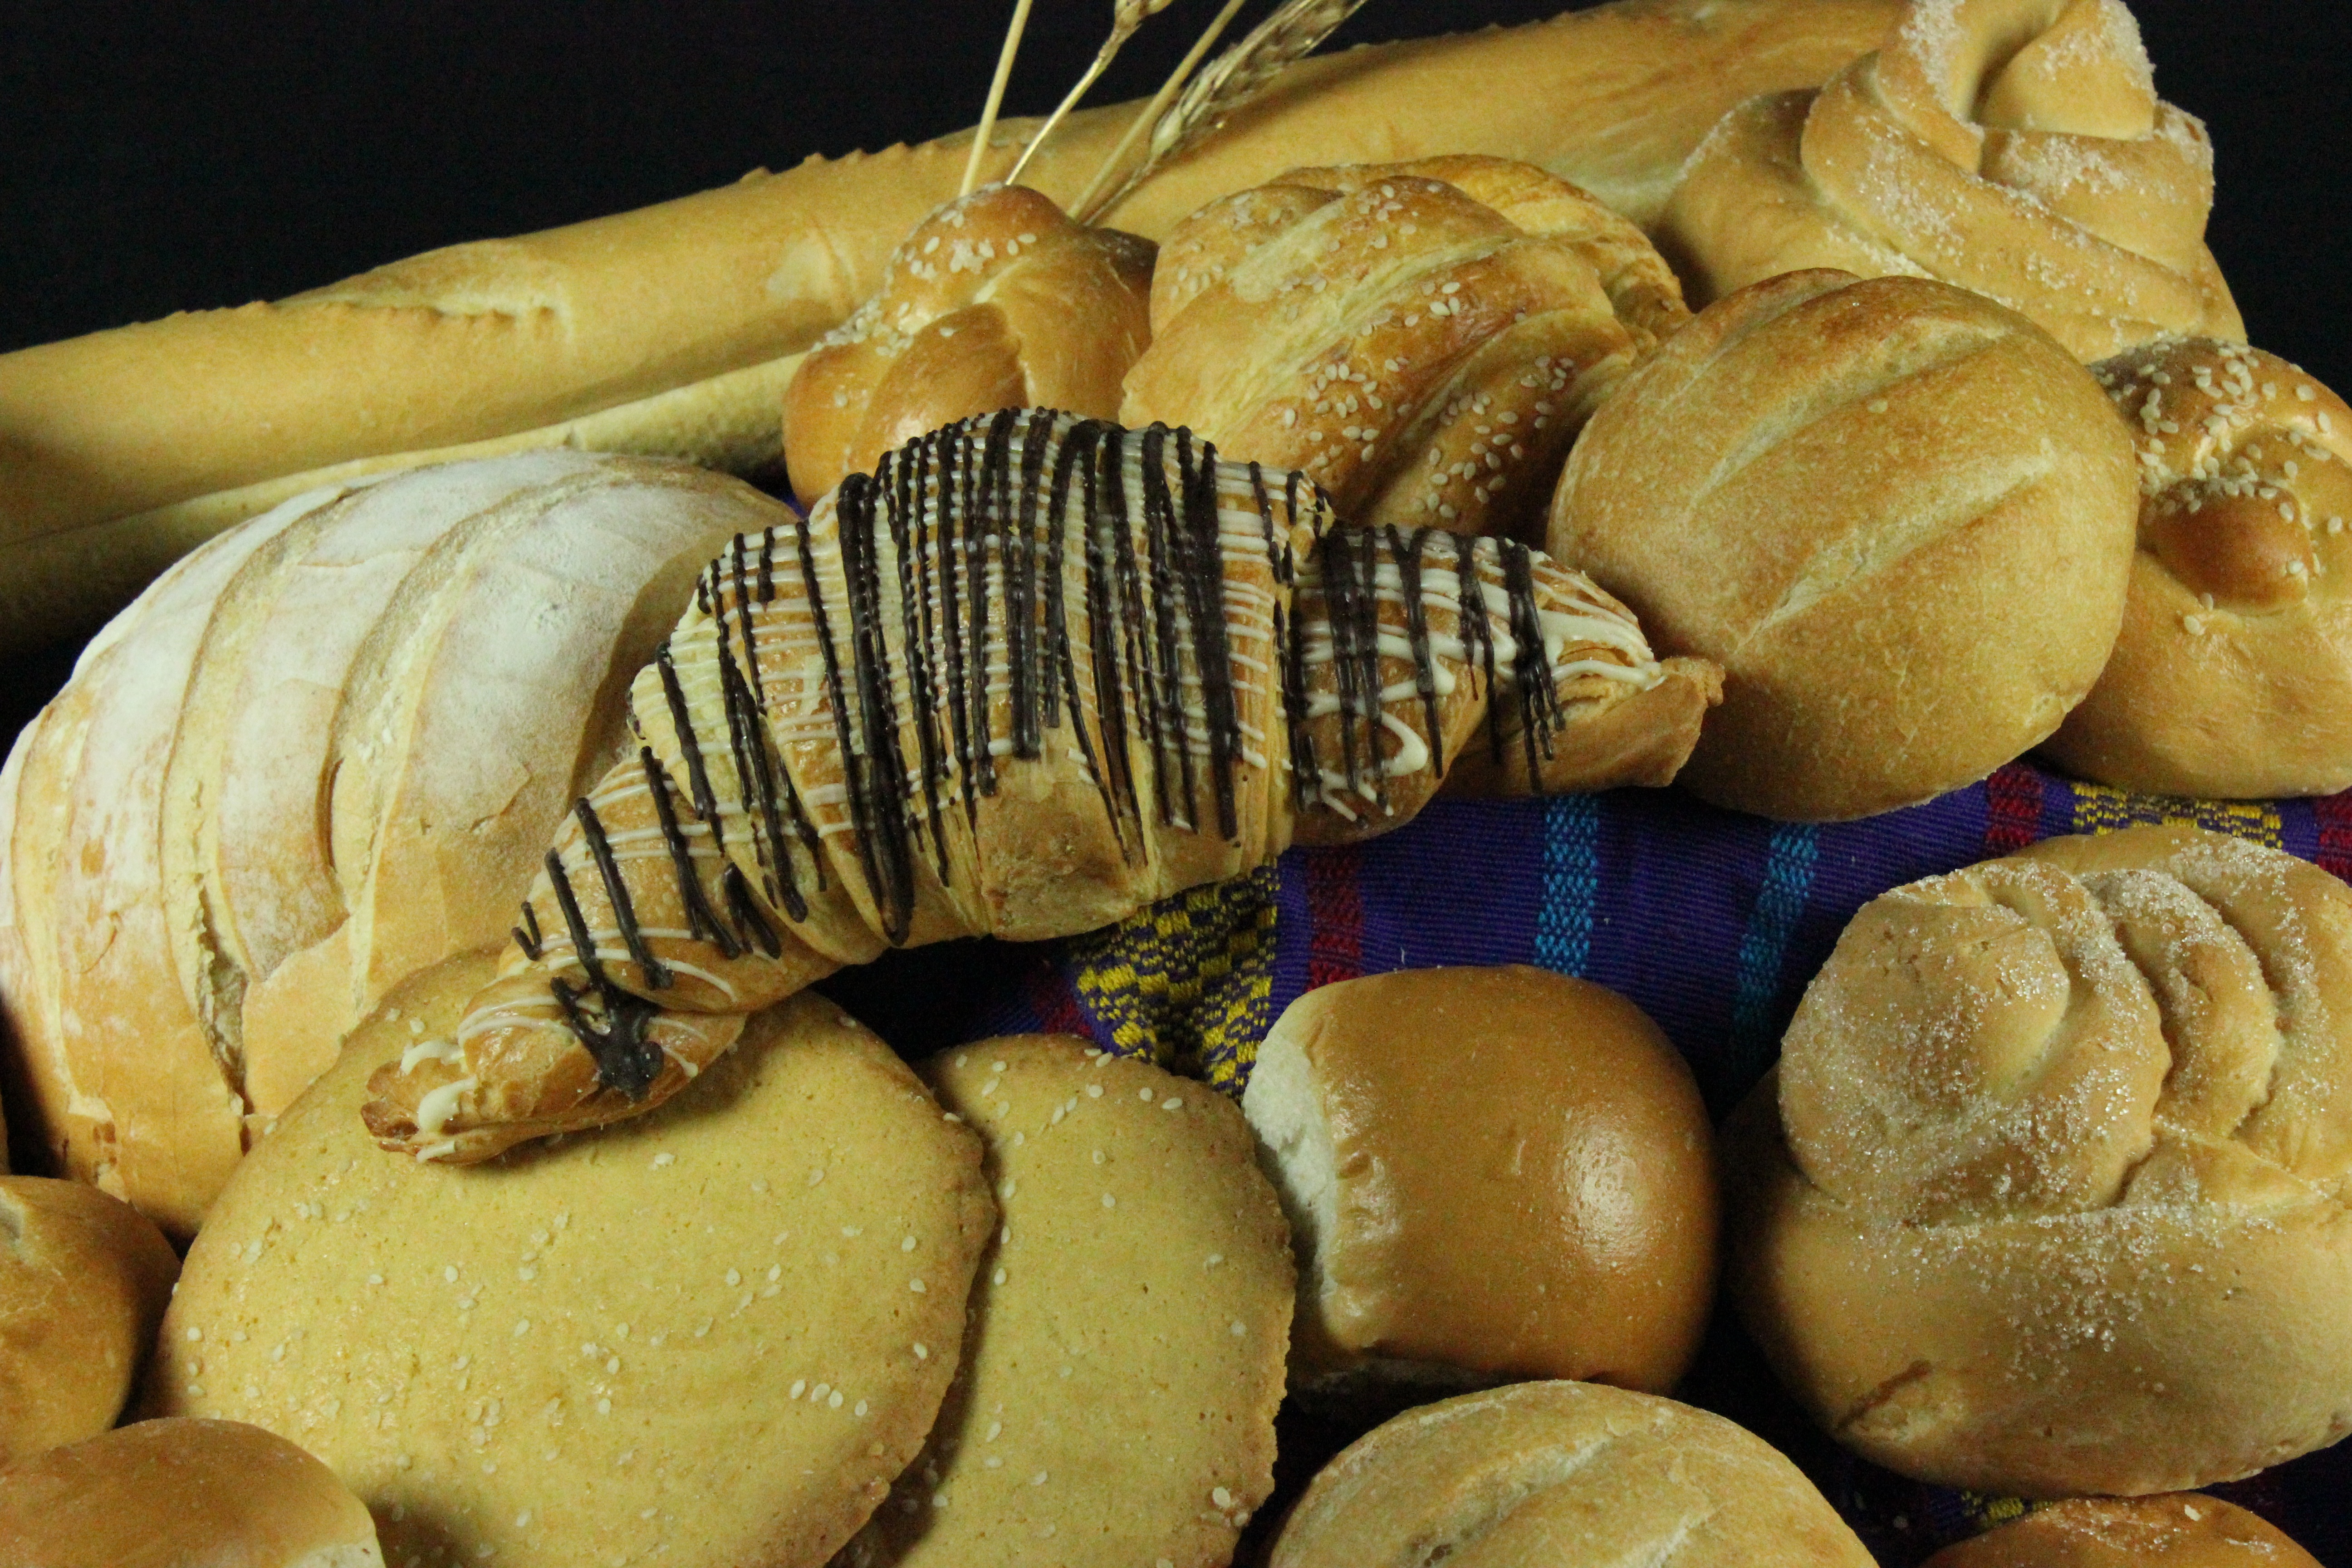
dish, food, produce, baking, bread, cadre, baked goods, flowering plant, bodegones, grass family